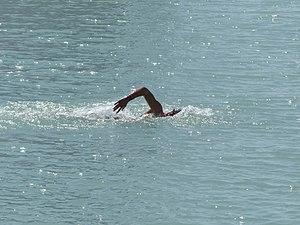
Evgenij Pop Acev est un nageur macédonien, spécialisée dans la nage en eau libre.